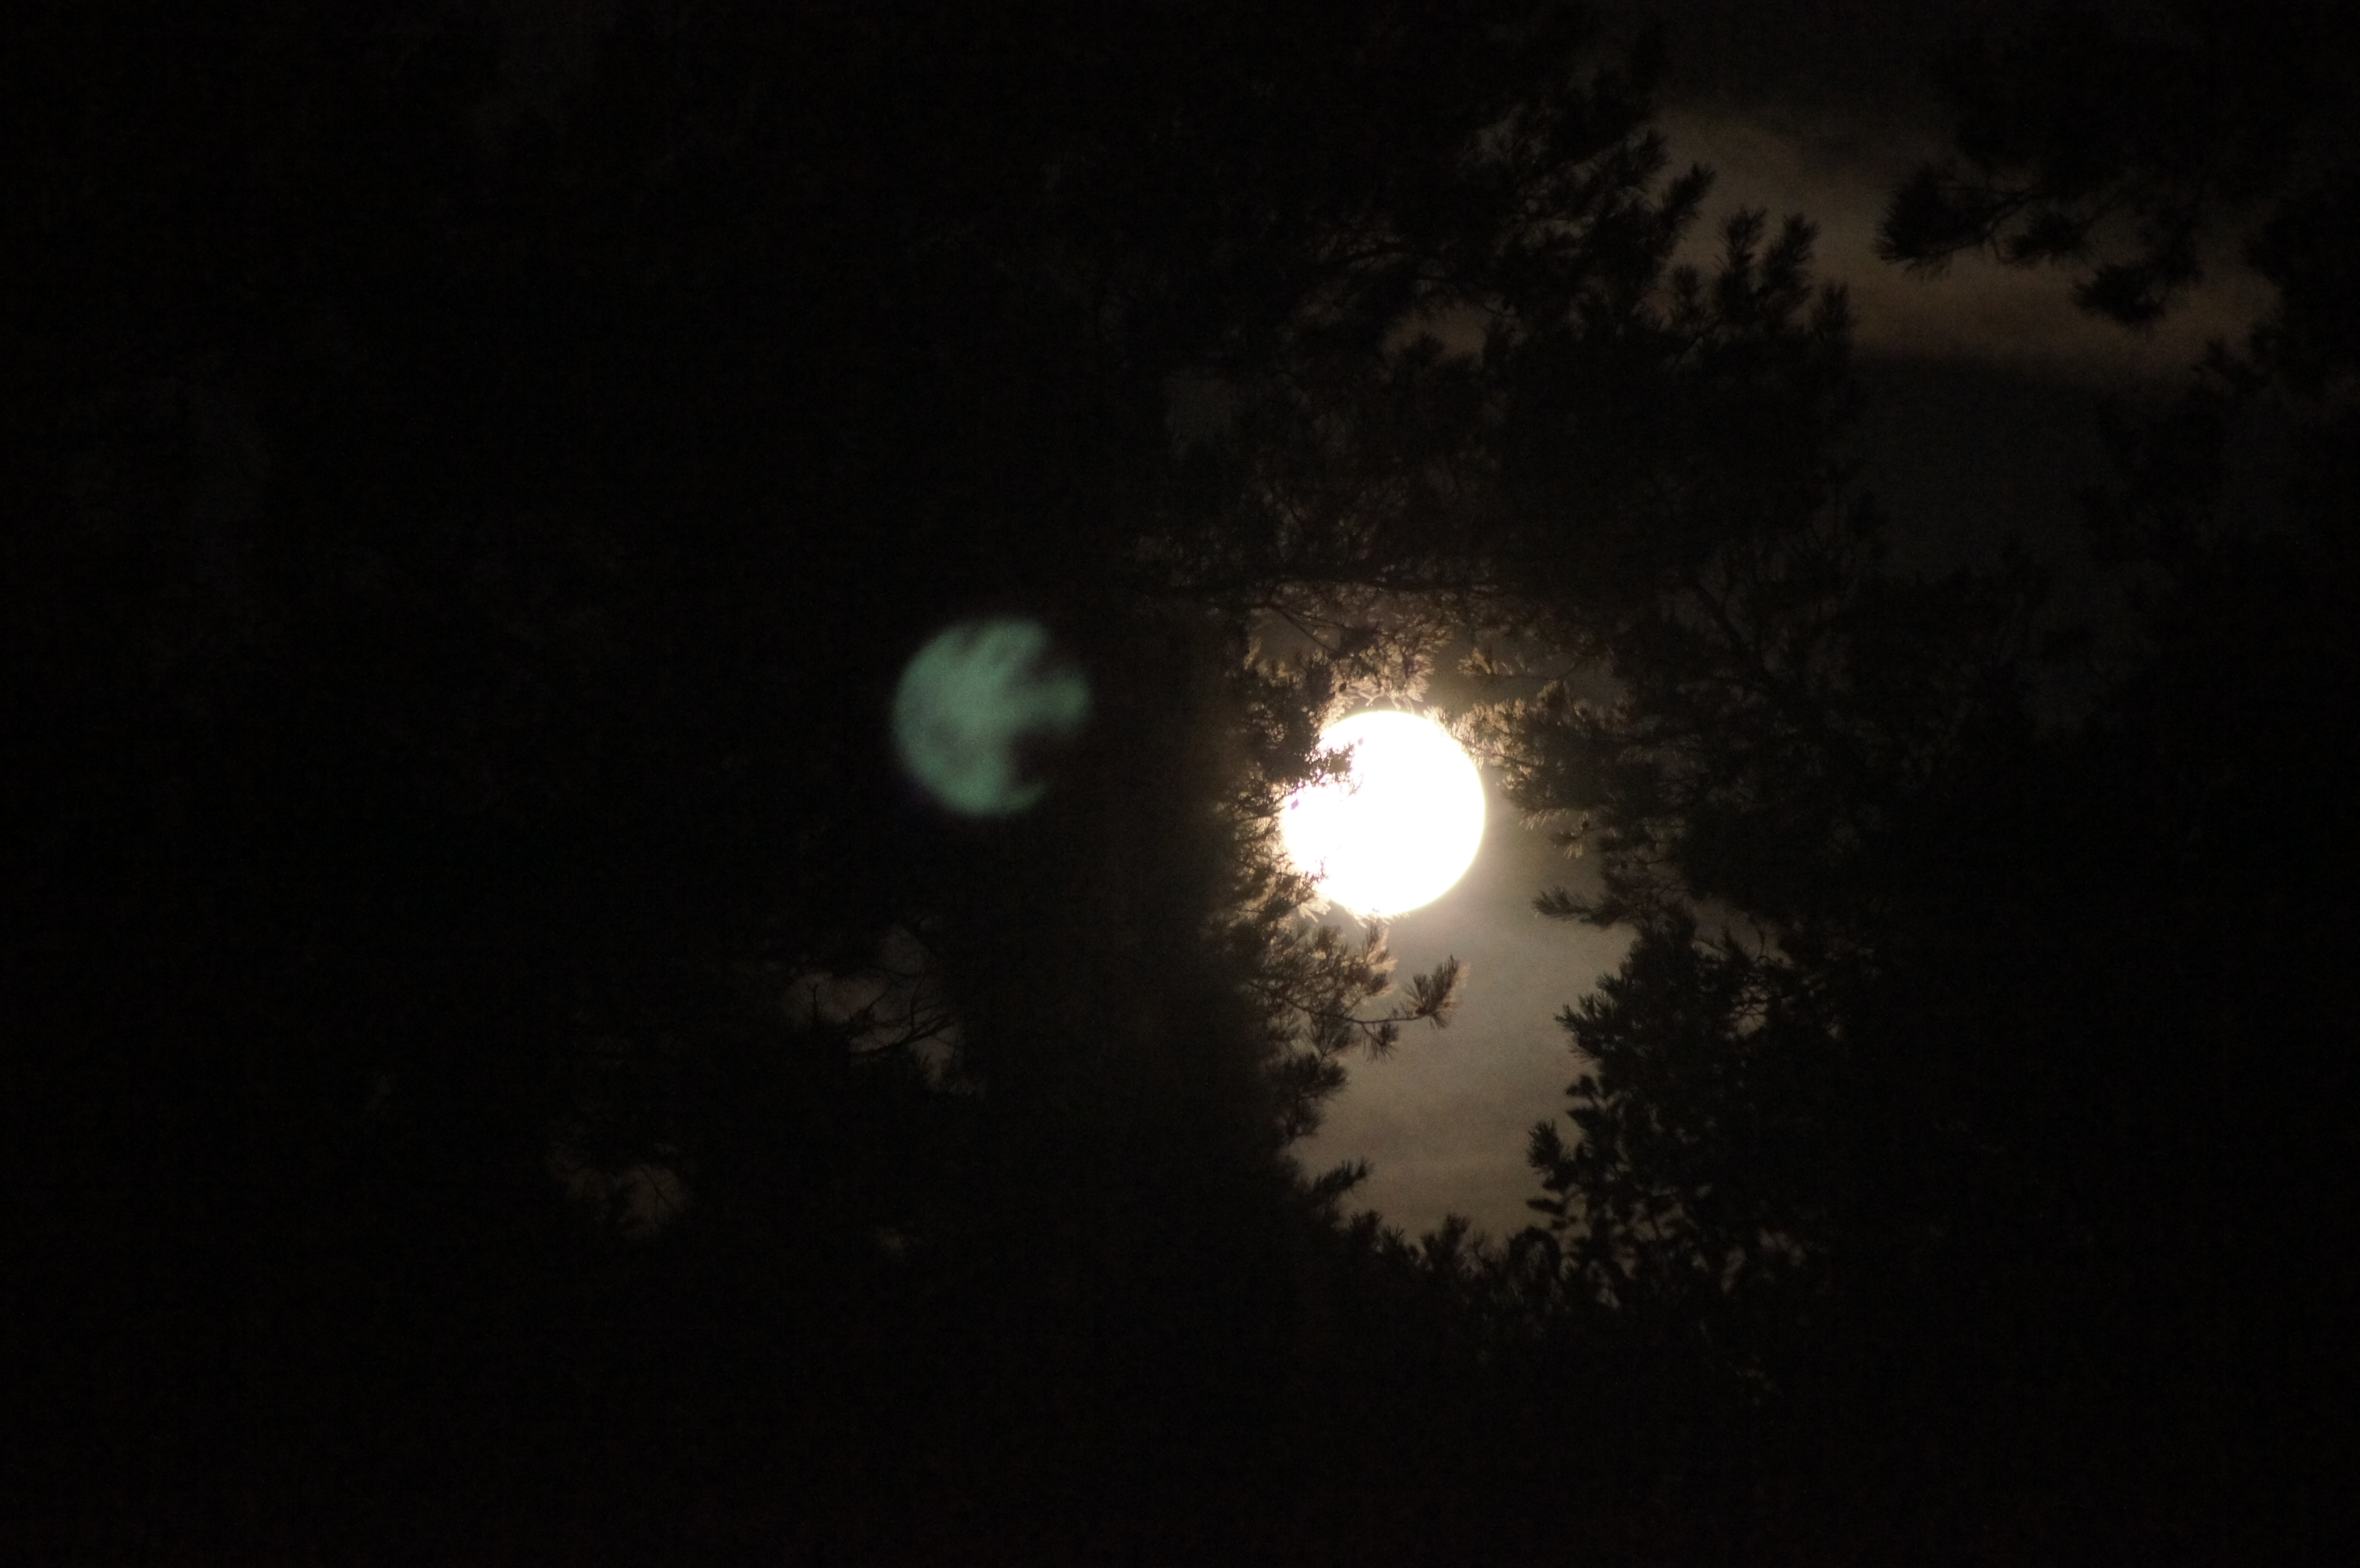
nature, sky, darkness, light, atmospheric phenomenon, night, moon, celestial event, cloud, astronomical object, tree, midnight, full moon, atmosphere, event, moonlight, branch, space, meteorological phenomenon